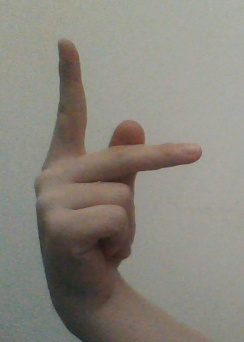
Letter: dha